A. Leo Weil

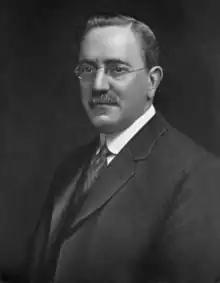

Adolphus Leo Weil (July 19, 1858 – September 17, 1938) was a Jewish-American lawyer from Pittsburgh, Pennsylvania.